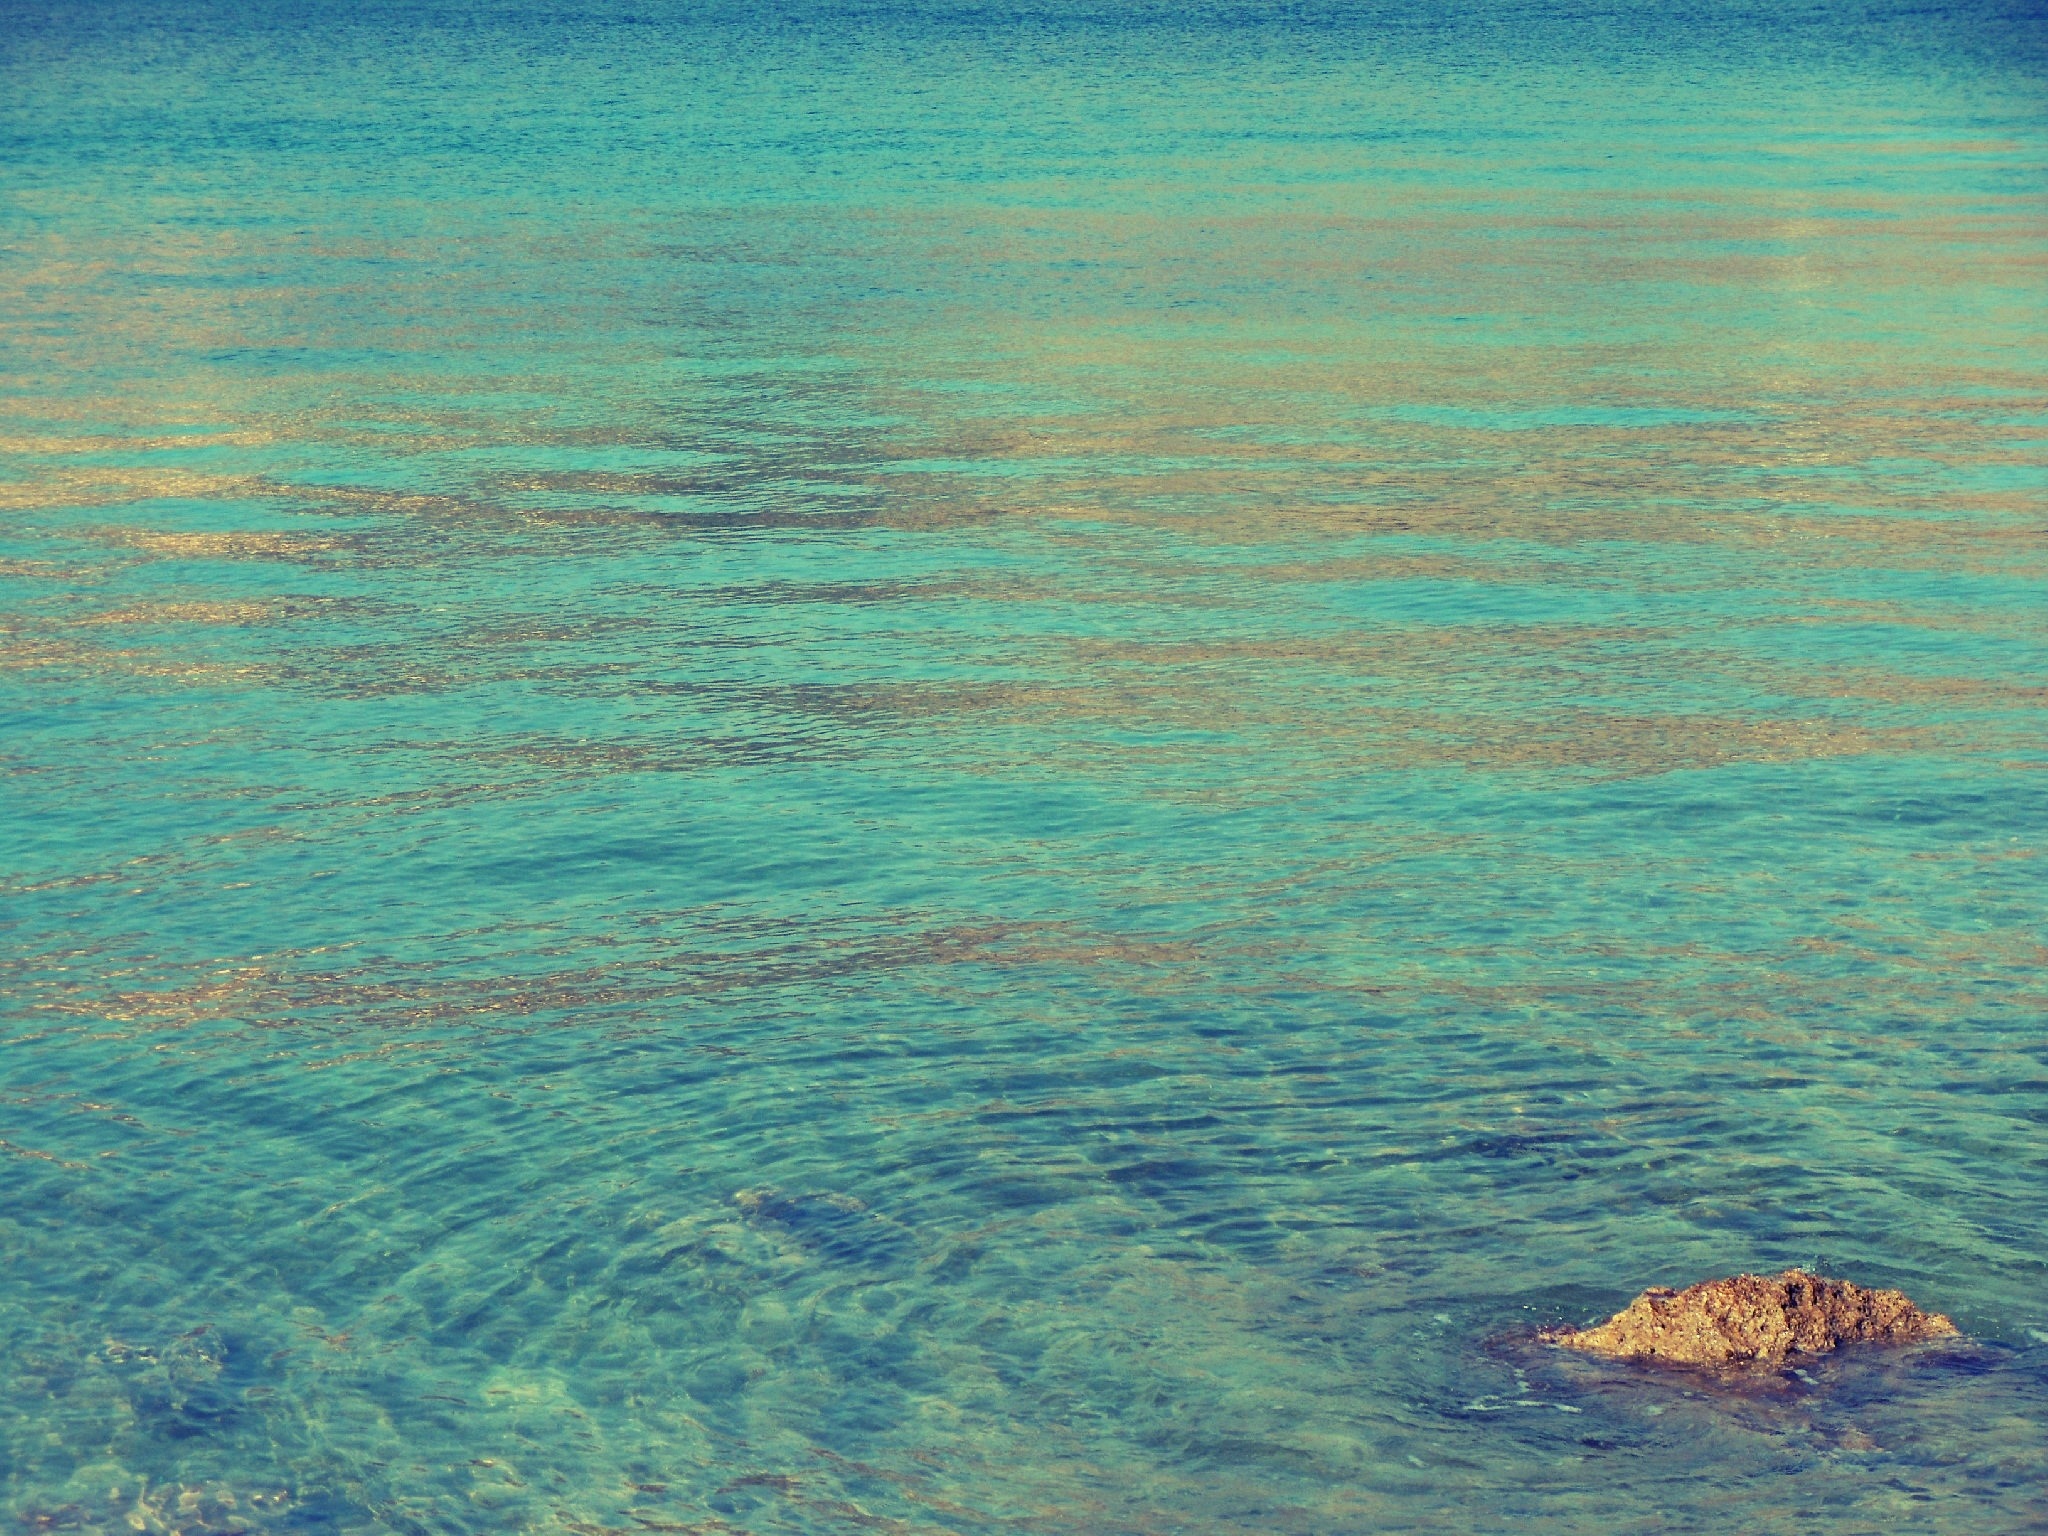
sea, coast, water, ocean, horizon, shore, wave, reflection, blue, turquoise, gold, wind wave